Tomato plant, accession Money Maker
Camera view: horizontal (90 deg, fisheye); turntable rotation: 270 degrees
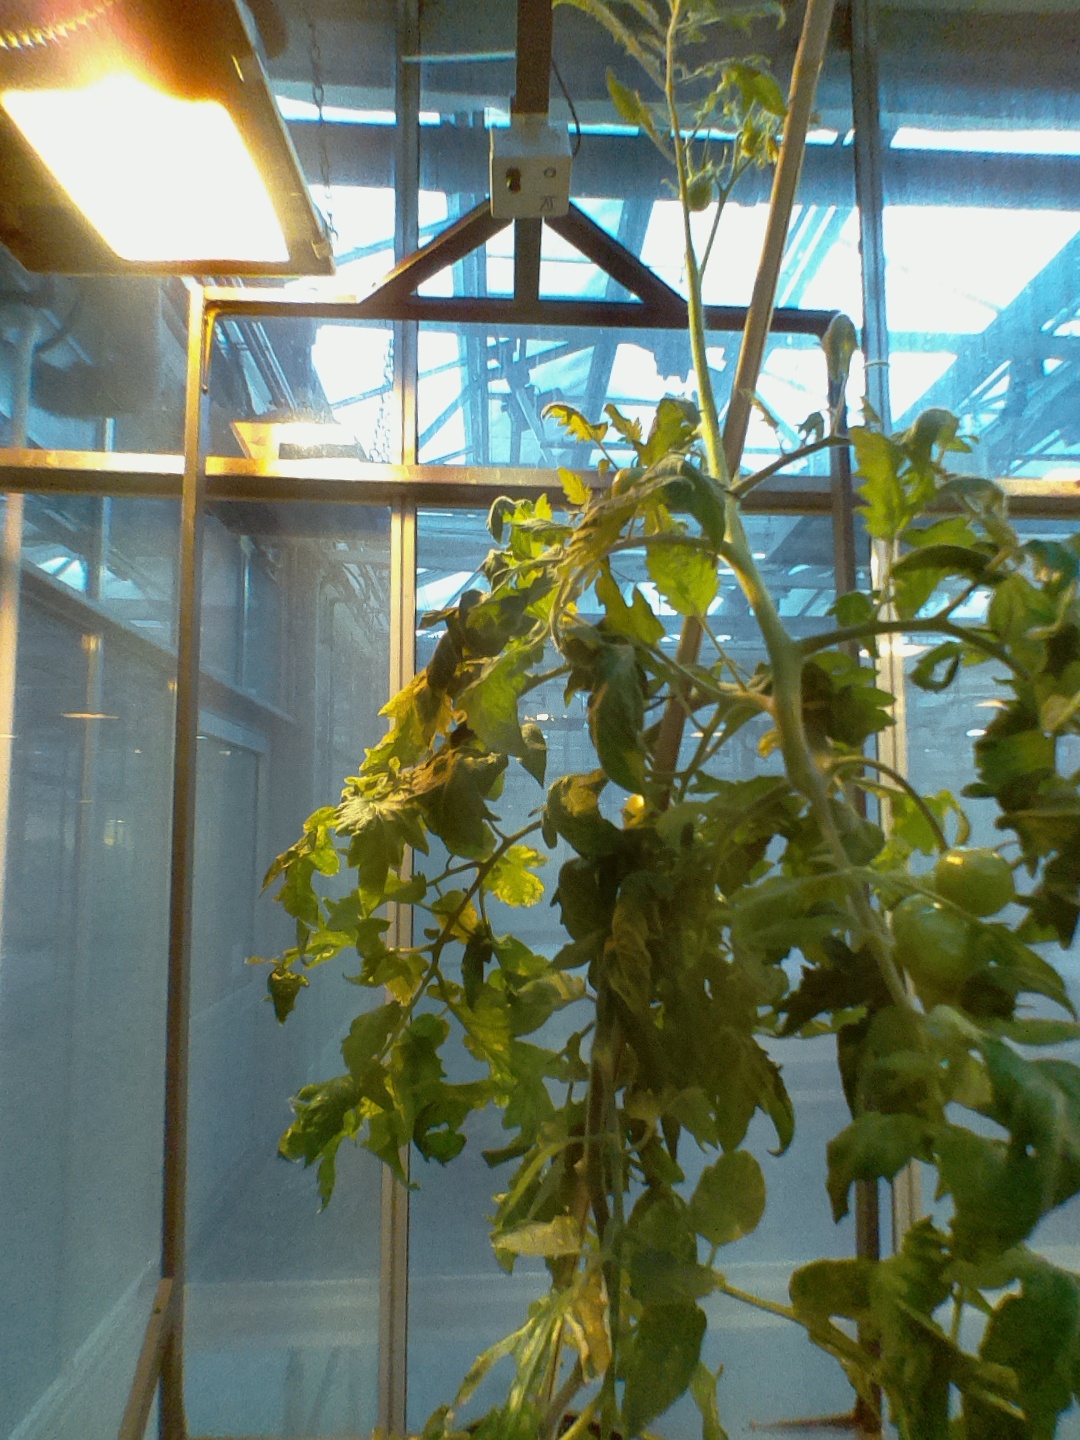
BBCH growth stage 78: 80% -90% of final fruit size